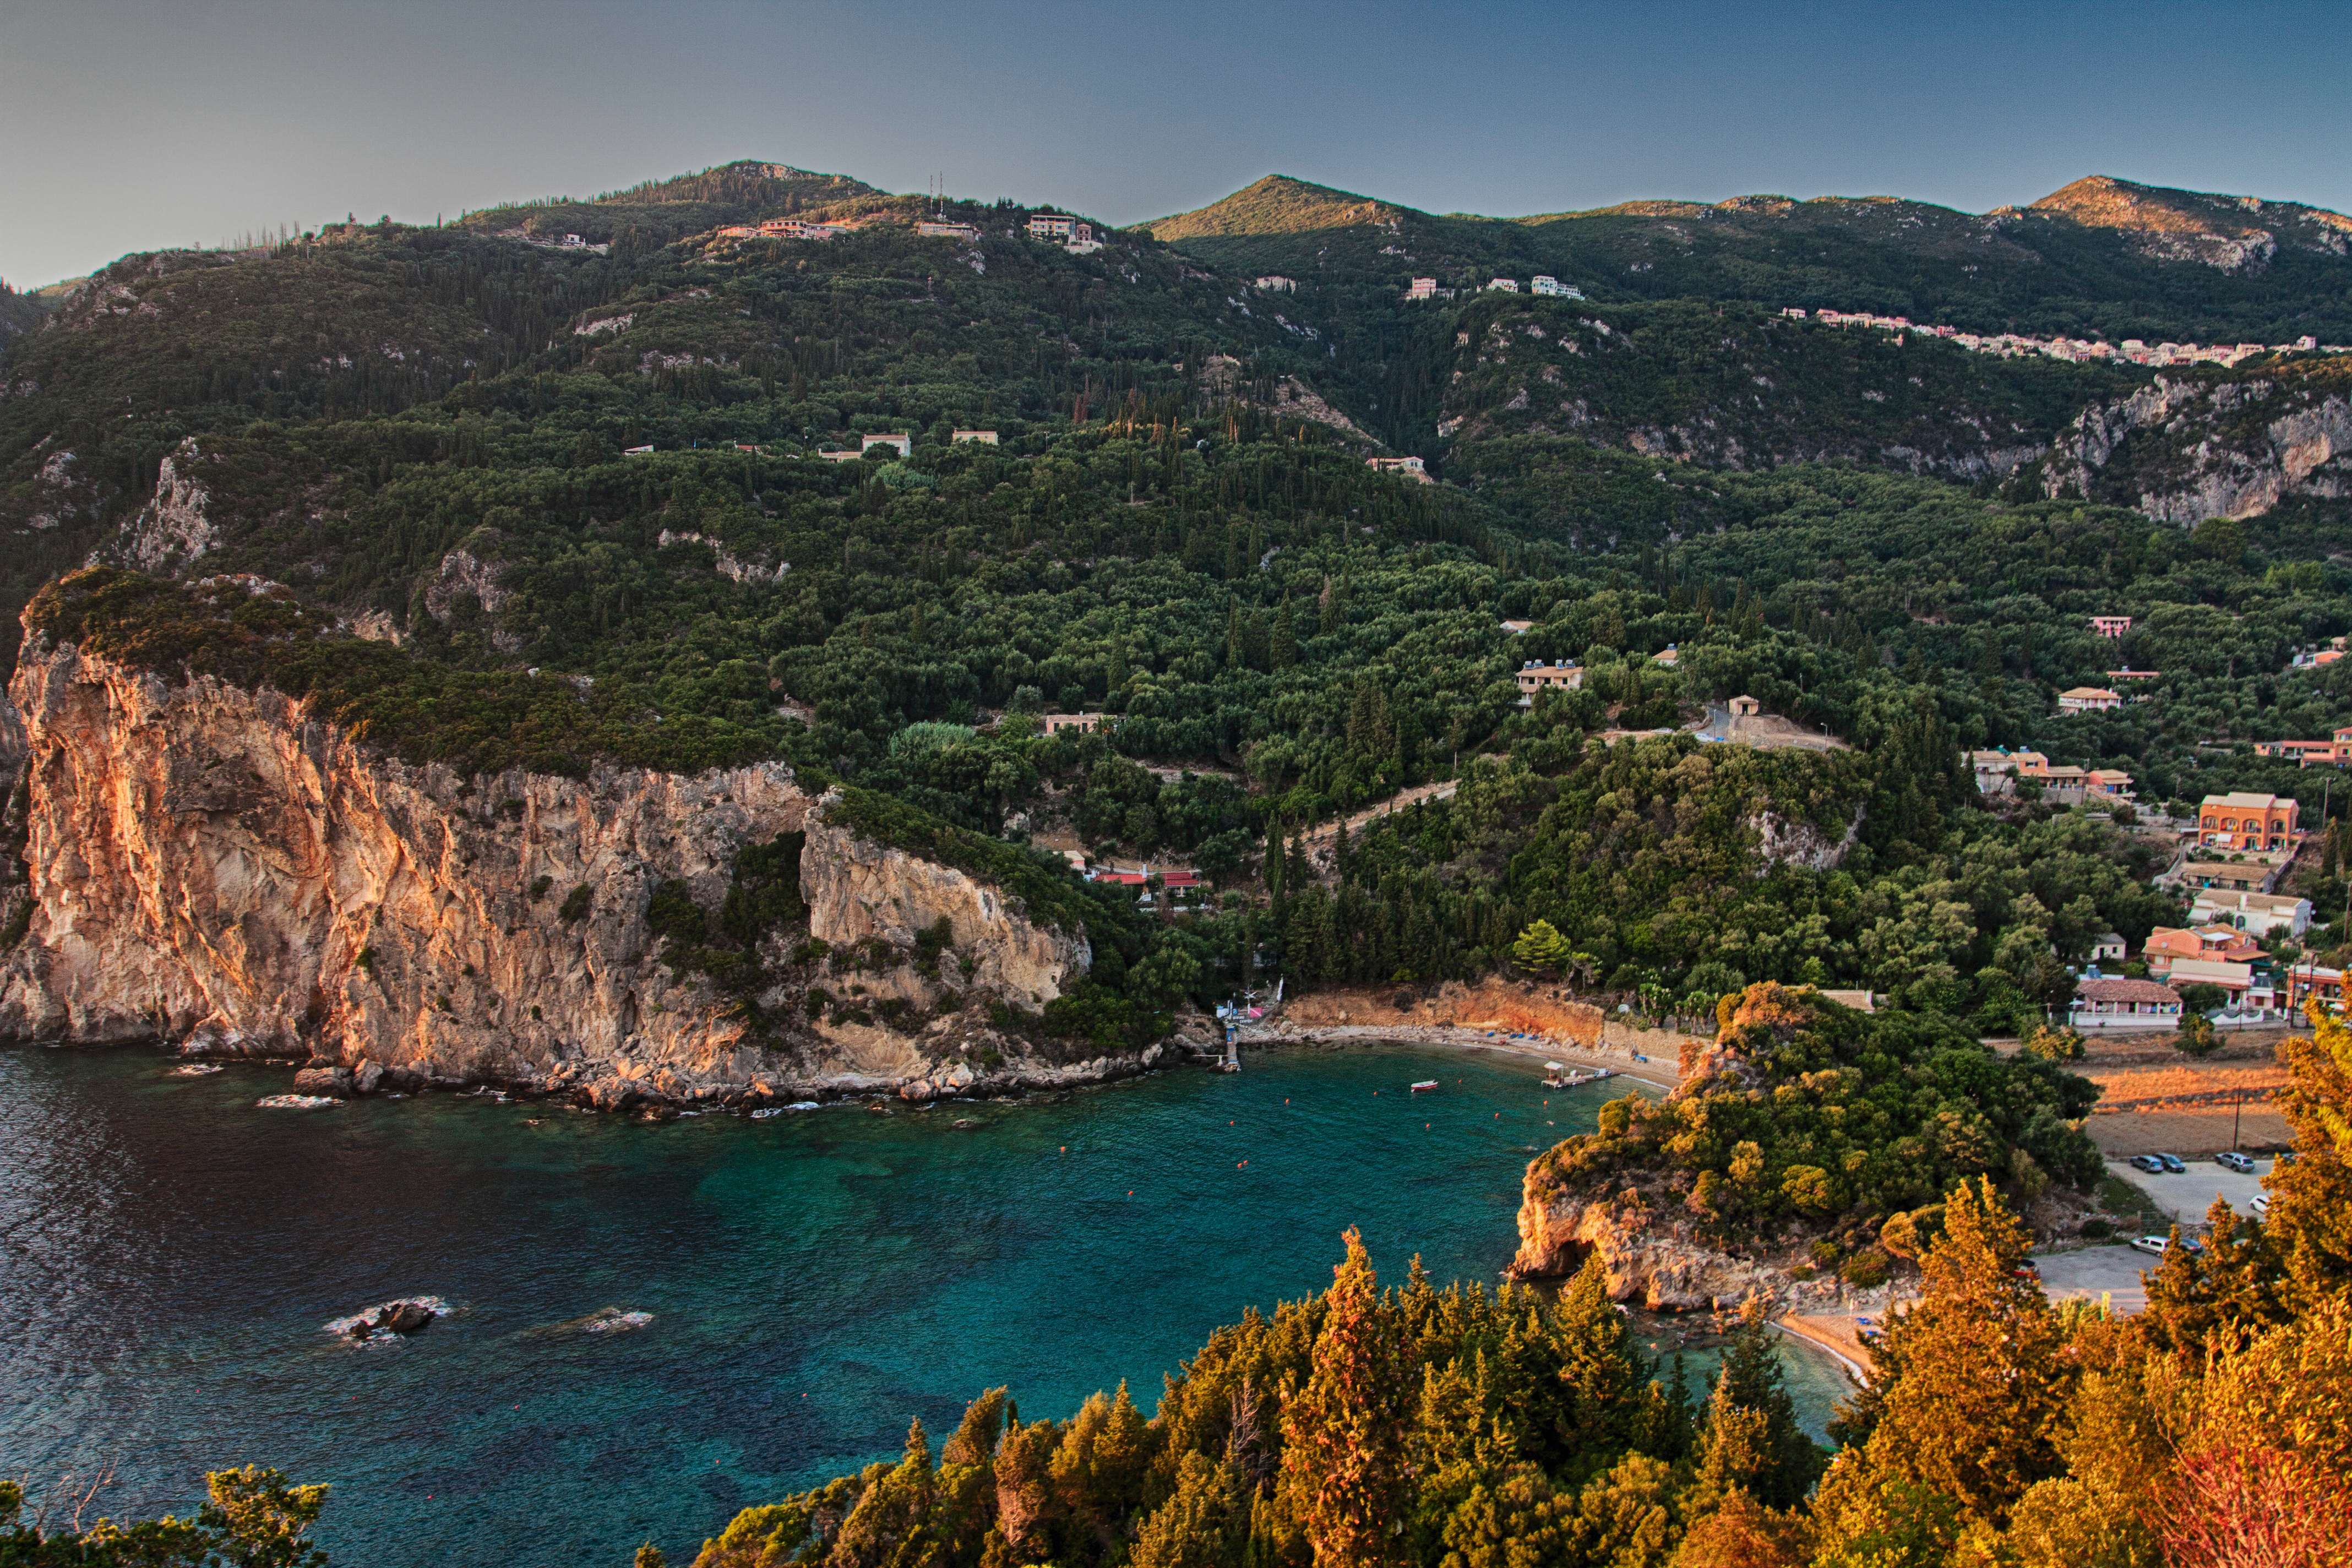
landscape, sea, coast, tree, mountain, hill, lake, coastal, river, mountain range, village, cliff, cove, inlet, autumn, bay, terrain, body of water, landform, aerial photography, geographical feature